Zakaria Aboub

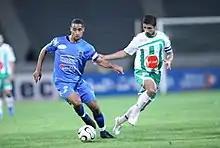
Aboub (right) in 2009

Zakaria Aboub (born 3 June 1980) is a Moroccan professional football manager, who currently coaches Botola club Difaâ Hassani El Jadidi.